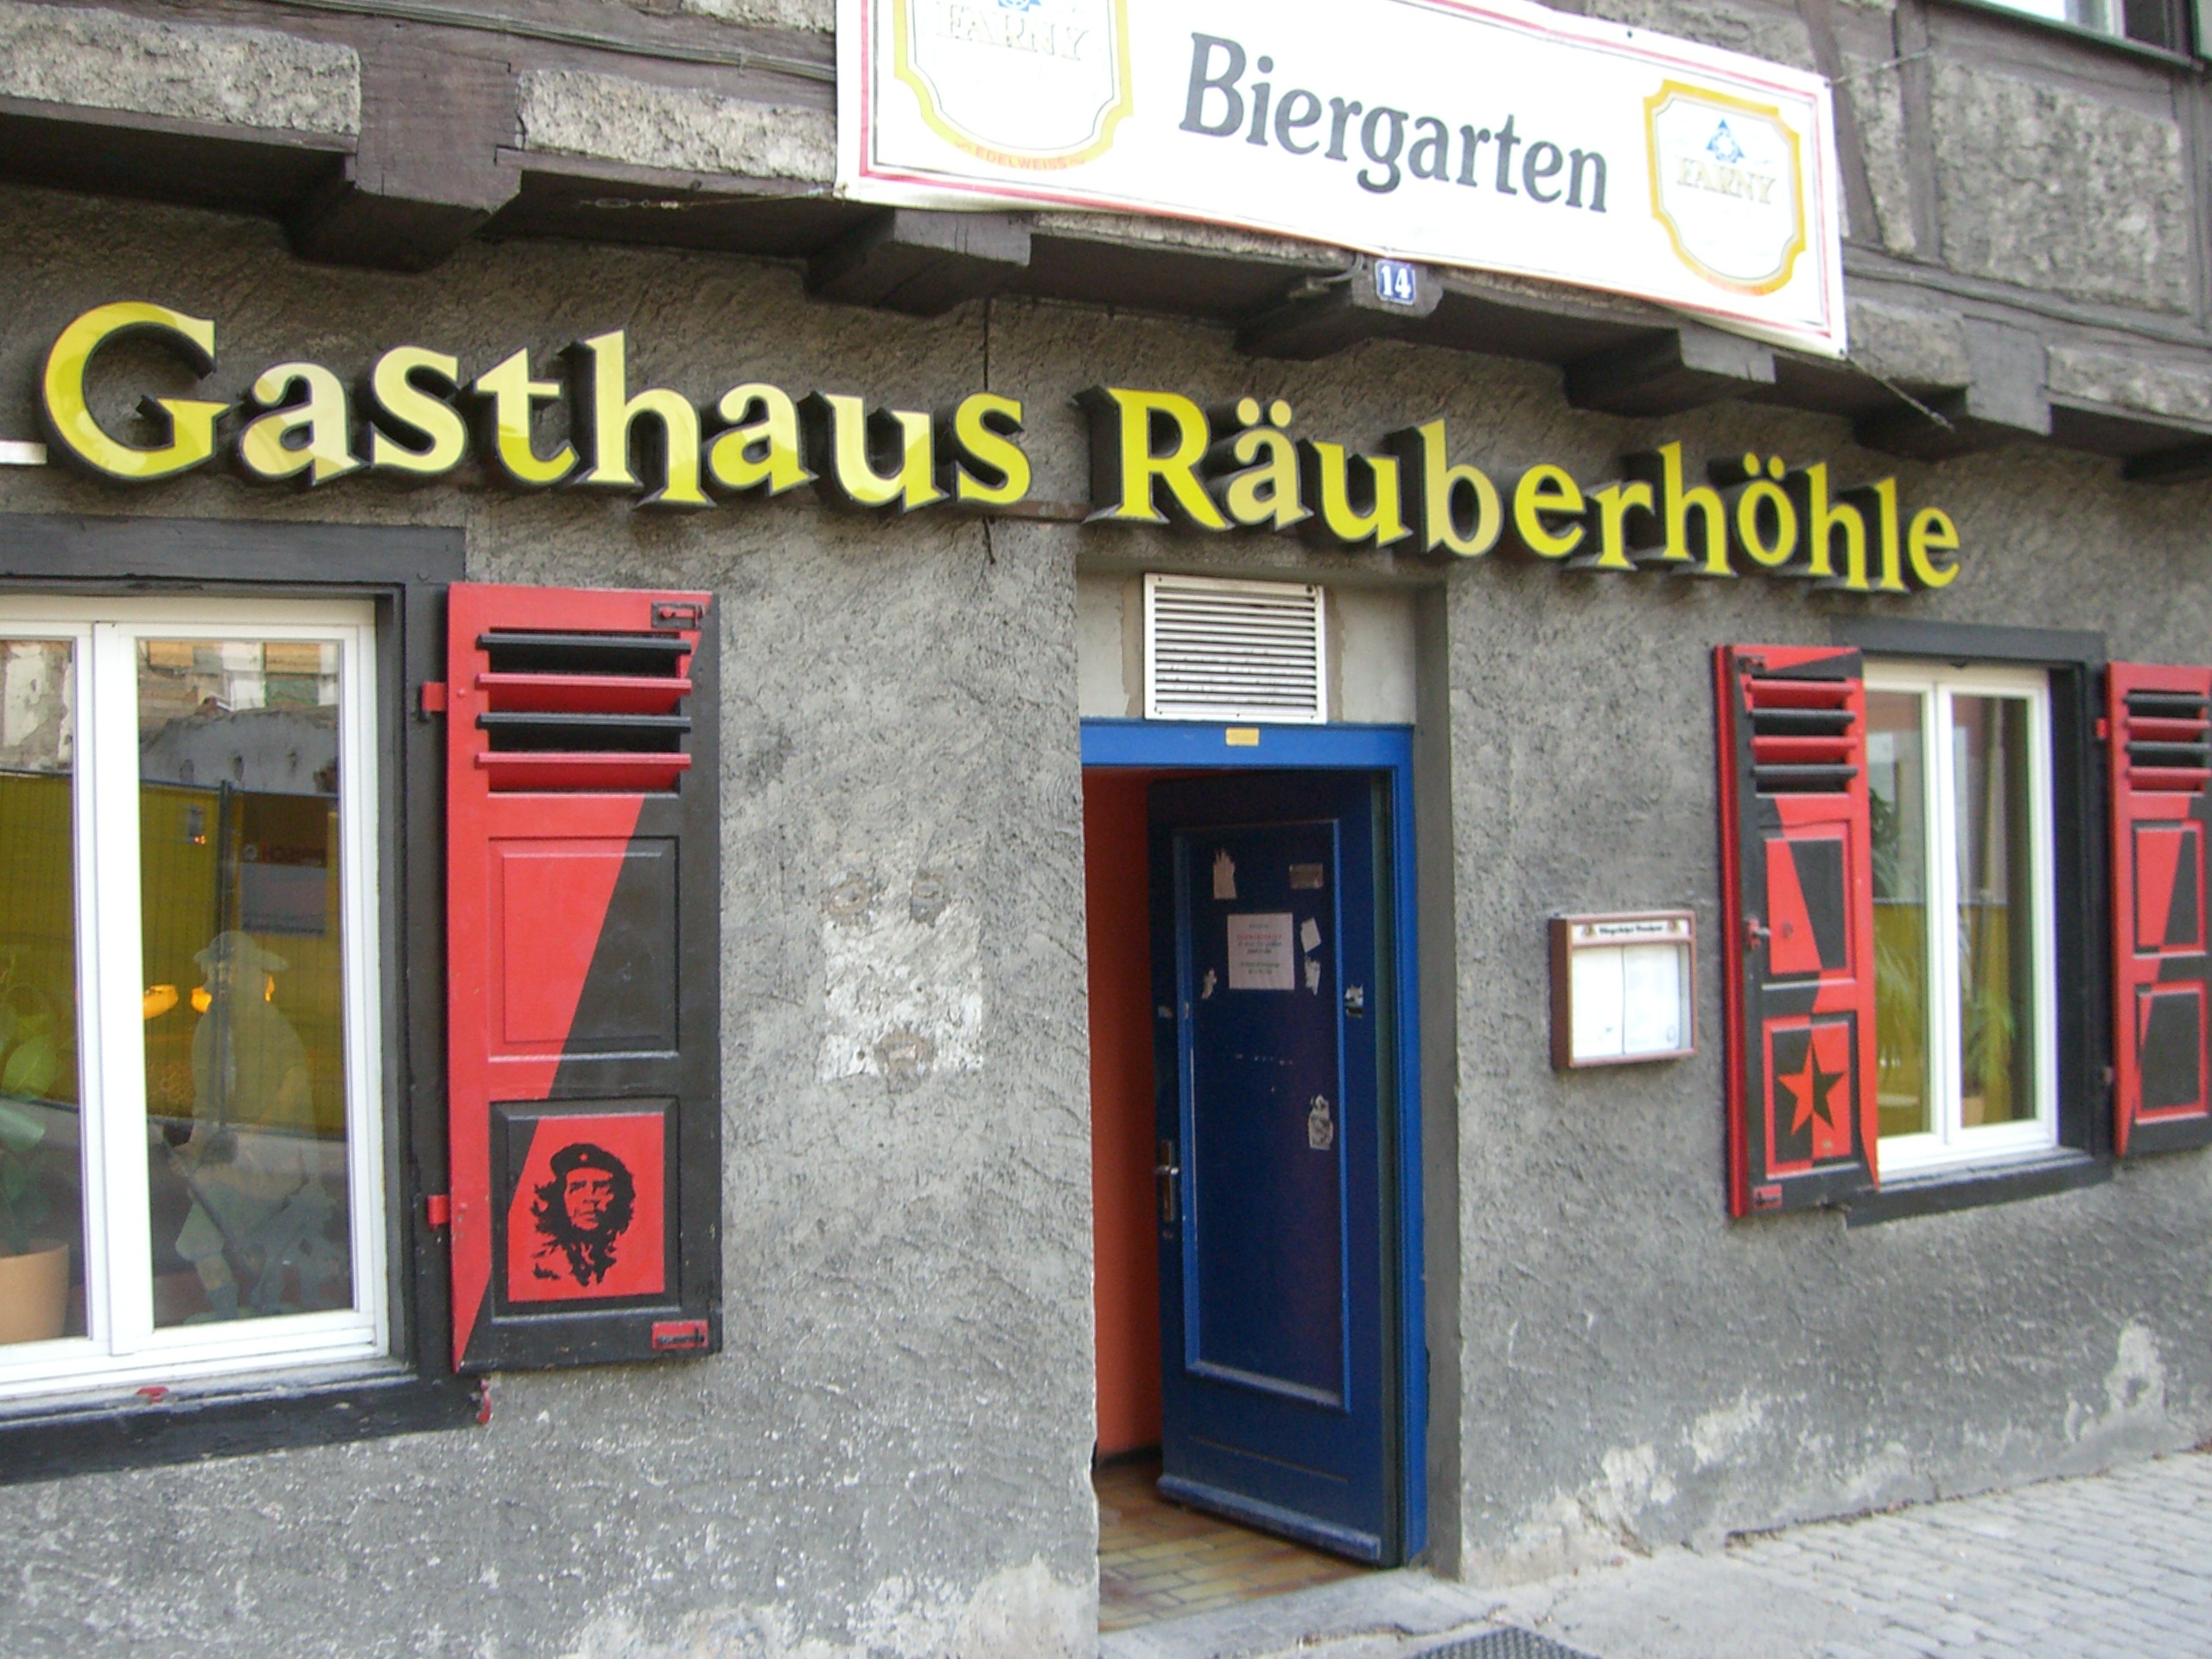
downtown, ravensburg, outdoor structure, inn raiders cave